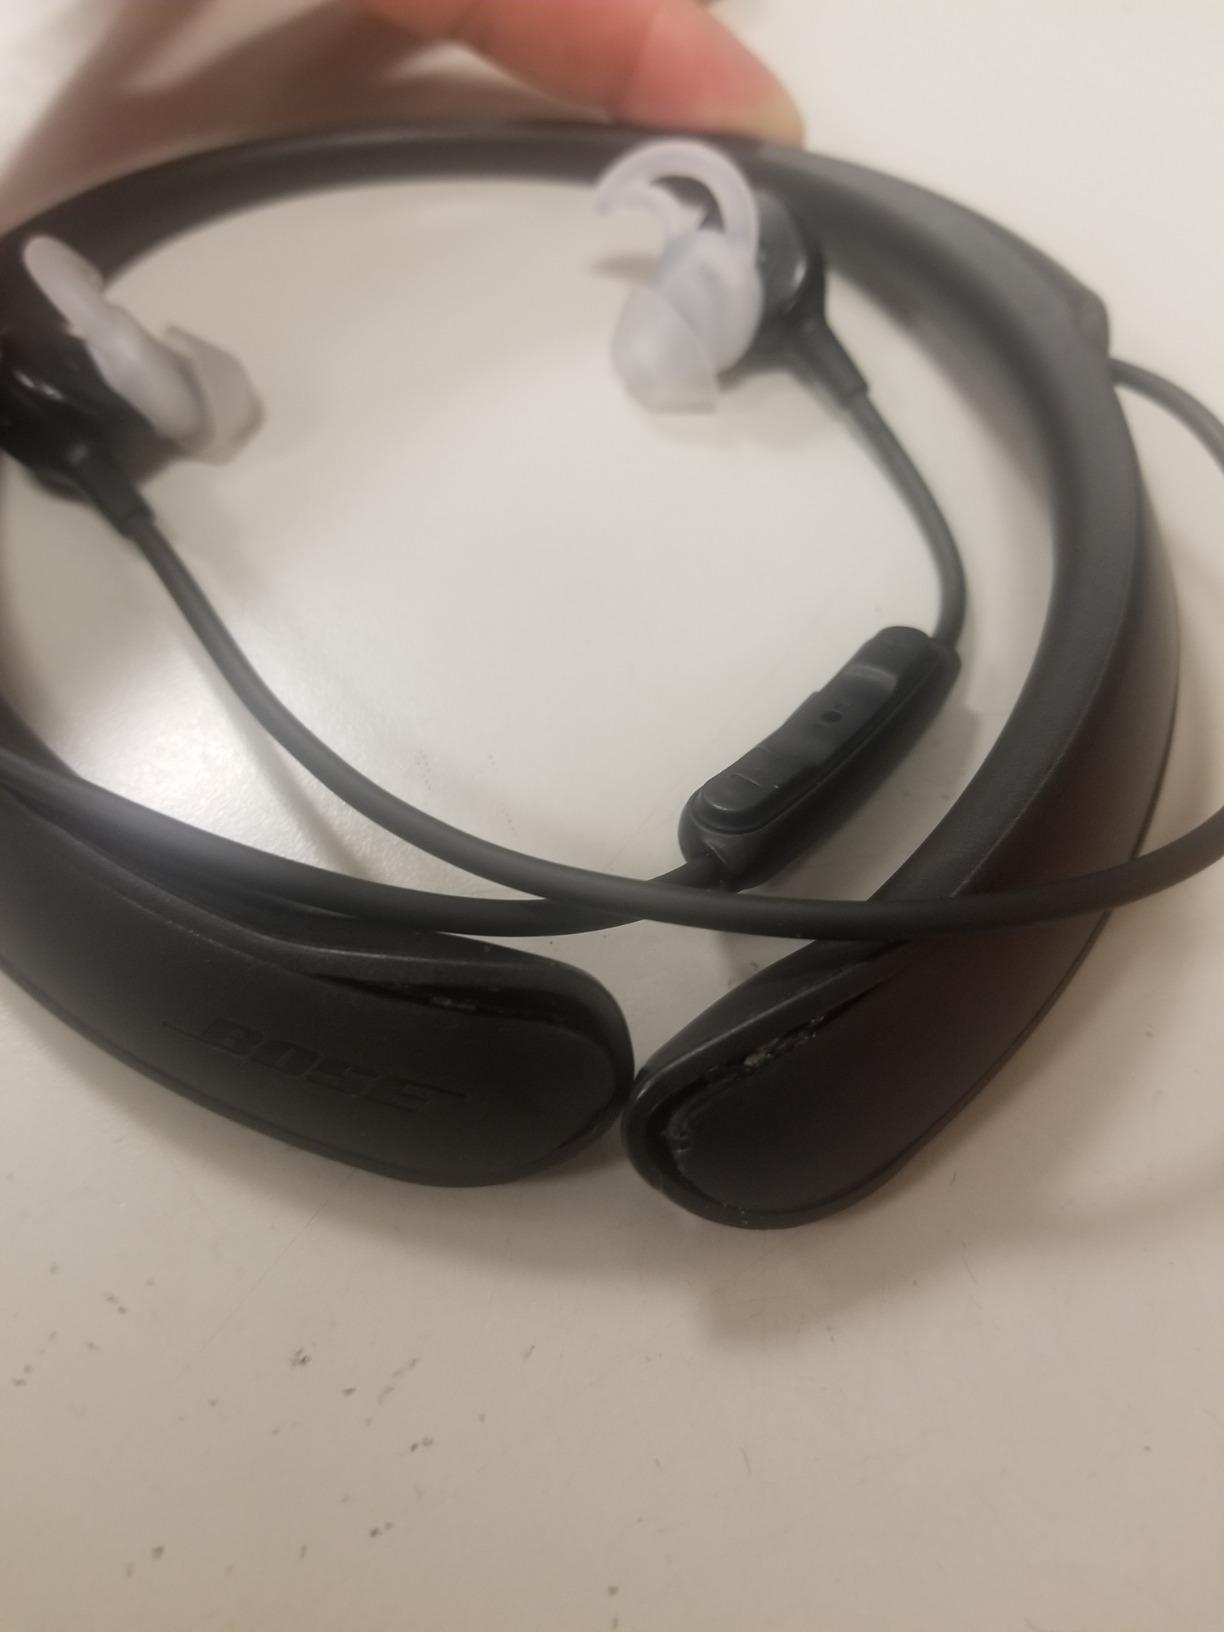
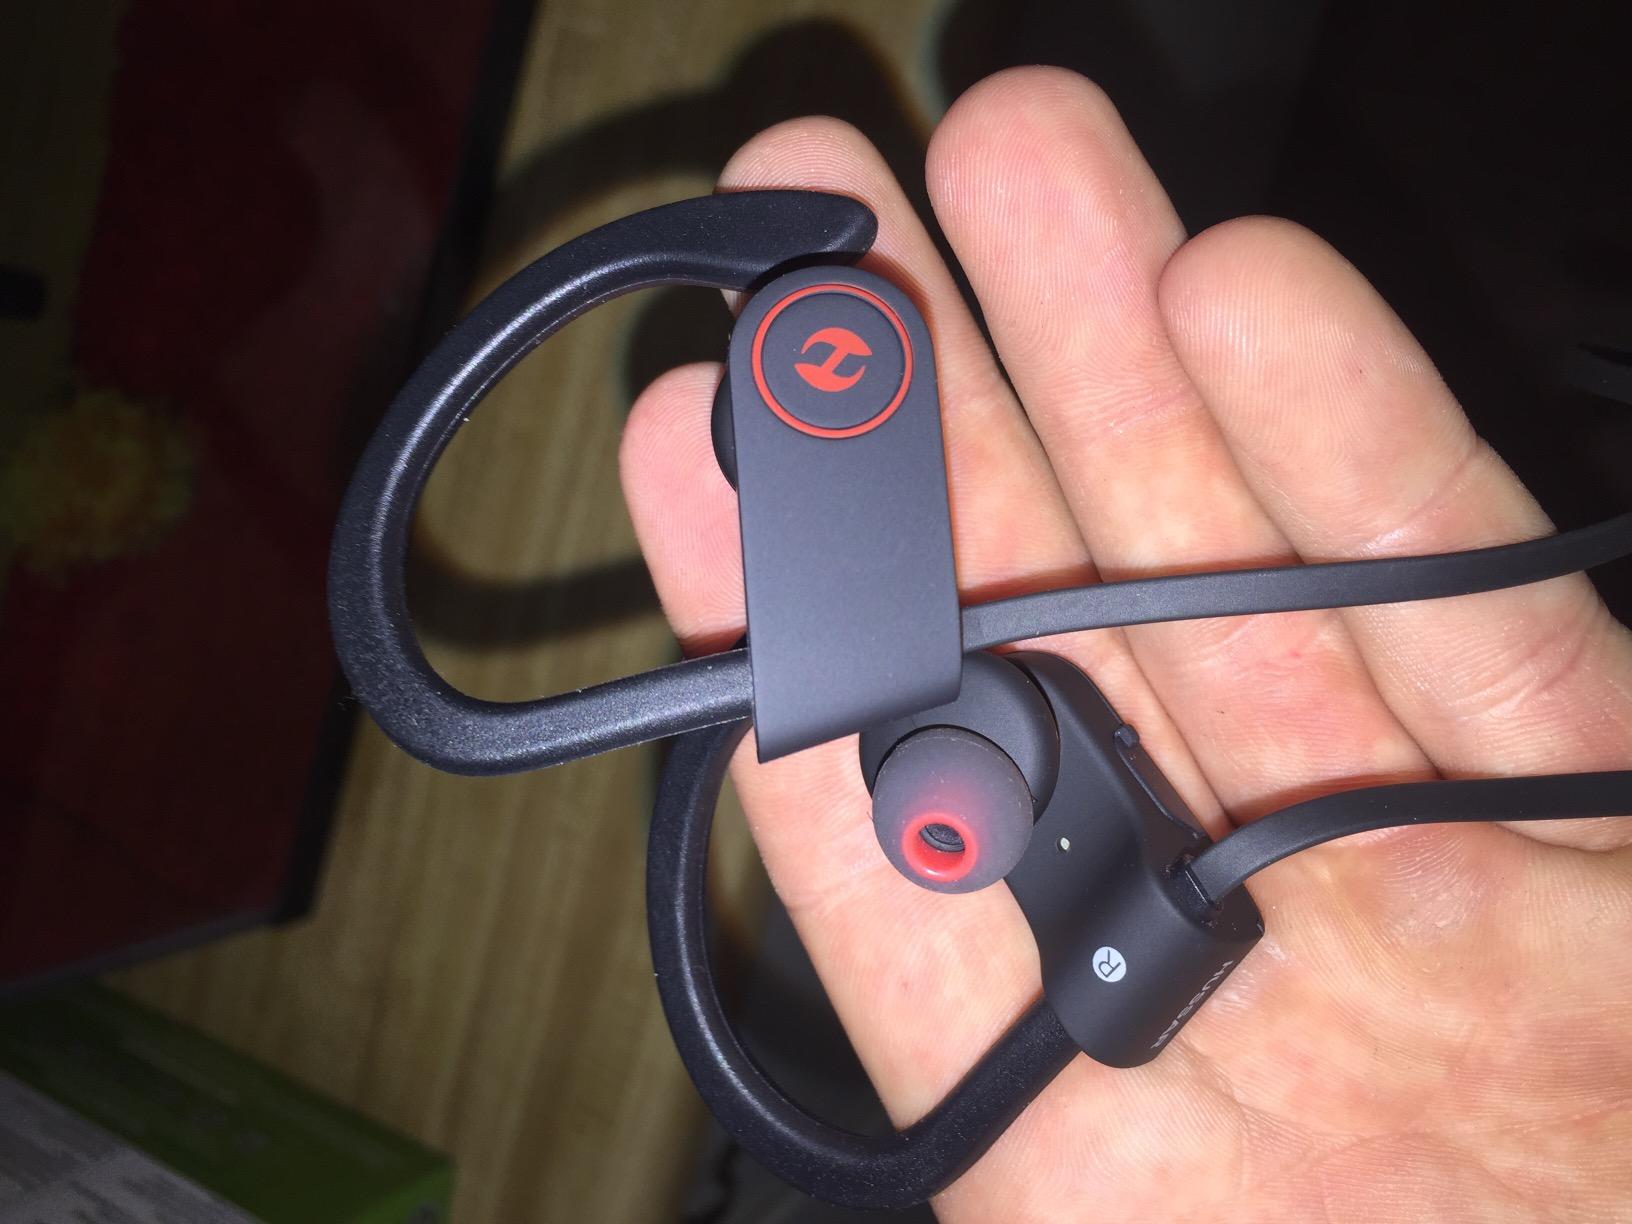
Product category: headphones
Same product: no